John A. Knudsen

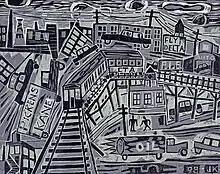
"Around the Bend" 1998 woodcut print with an image size of 15" x 19" depicting Urban Chicago with influences from German Expressionism.

The John Knudsen Memorial Scholarship was established after his death in 2014 to provide financial assistance to Harper College students pursuing fine art.